Thompson/Center Arms

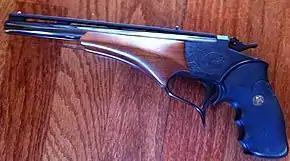
Contender in 45 Colt/.410 with ventilated rib

The Contender, first introduced in 1967, is a break-action, single-shot pistol or rifle with a number of unique features. The first unique feature is the way the barrel is attached to the frame. By removing the fore-end, a large hinge pin is exposed; by pushing this hinge pin out, the barrel can be removed. Since the sights and extractor remain attached to the barrel in the Contender design, the frame itself contains no cartridge-specific features. A barrel of another caliber can be installed and pinned in place, the fore-end replaced, and the pistol is ready to shoot with a different barrel and pre-aligned sights. This allowed for easy changes of calibers, sights, and barrel lengths, with only a flat screwdriver being required for change-out.